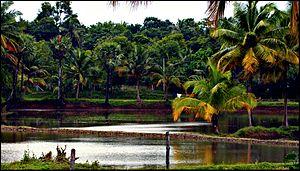
Vadavannur est un village et un gram panchayat situé dans le district de Palakkad au Kerala, en Inde.